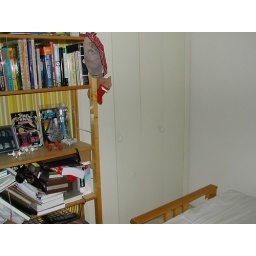
Eliot's office in the old house